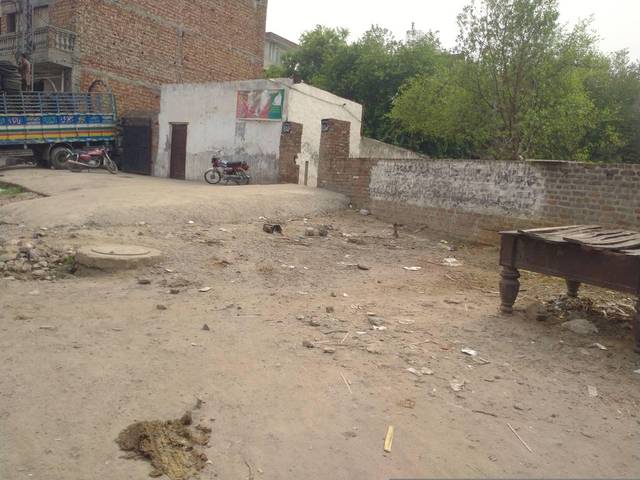
Region: Pakistan
Coordinates: 31.606, 74.381